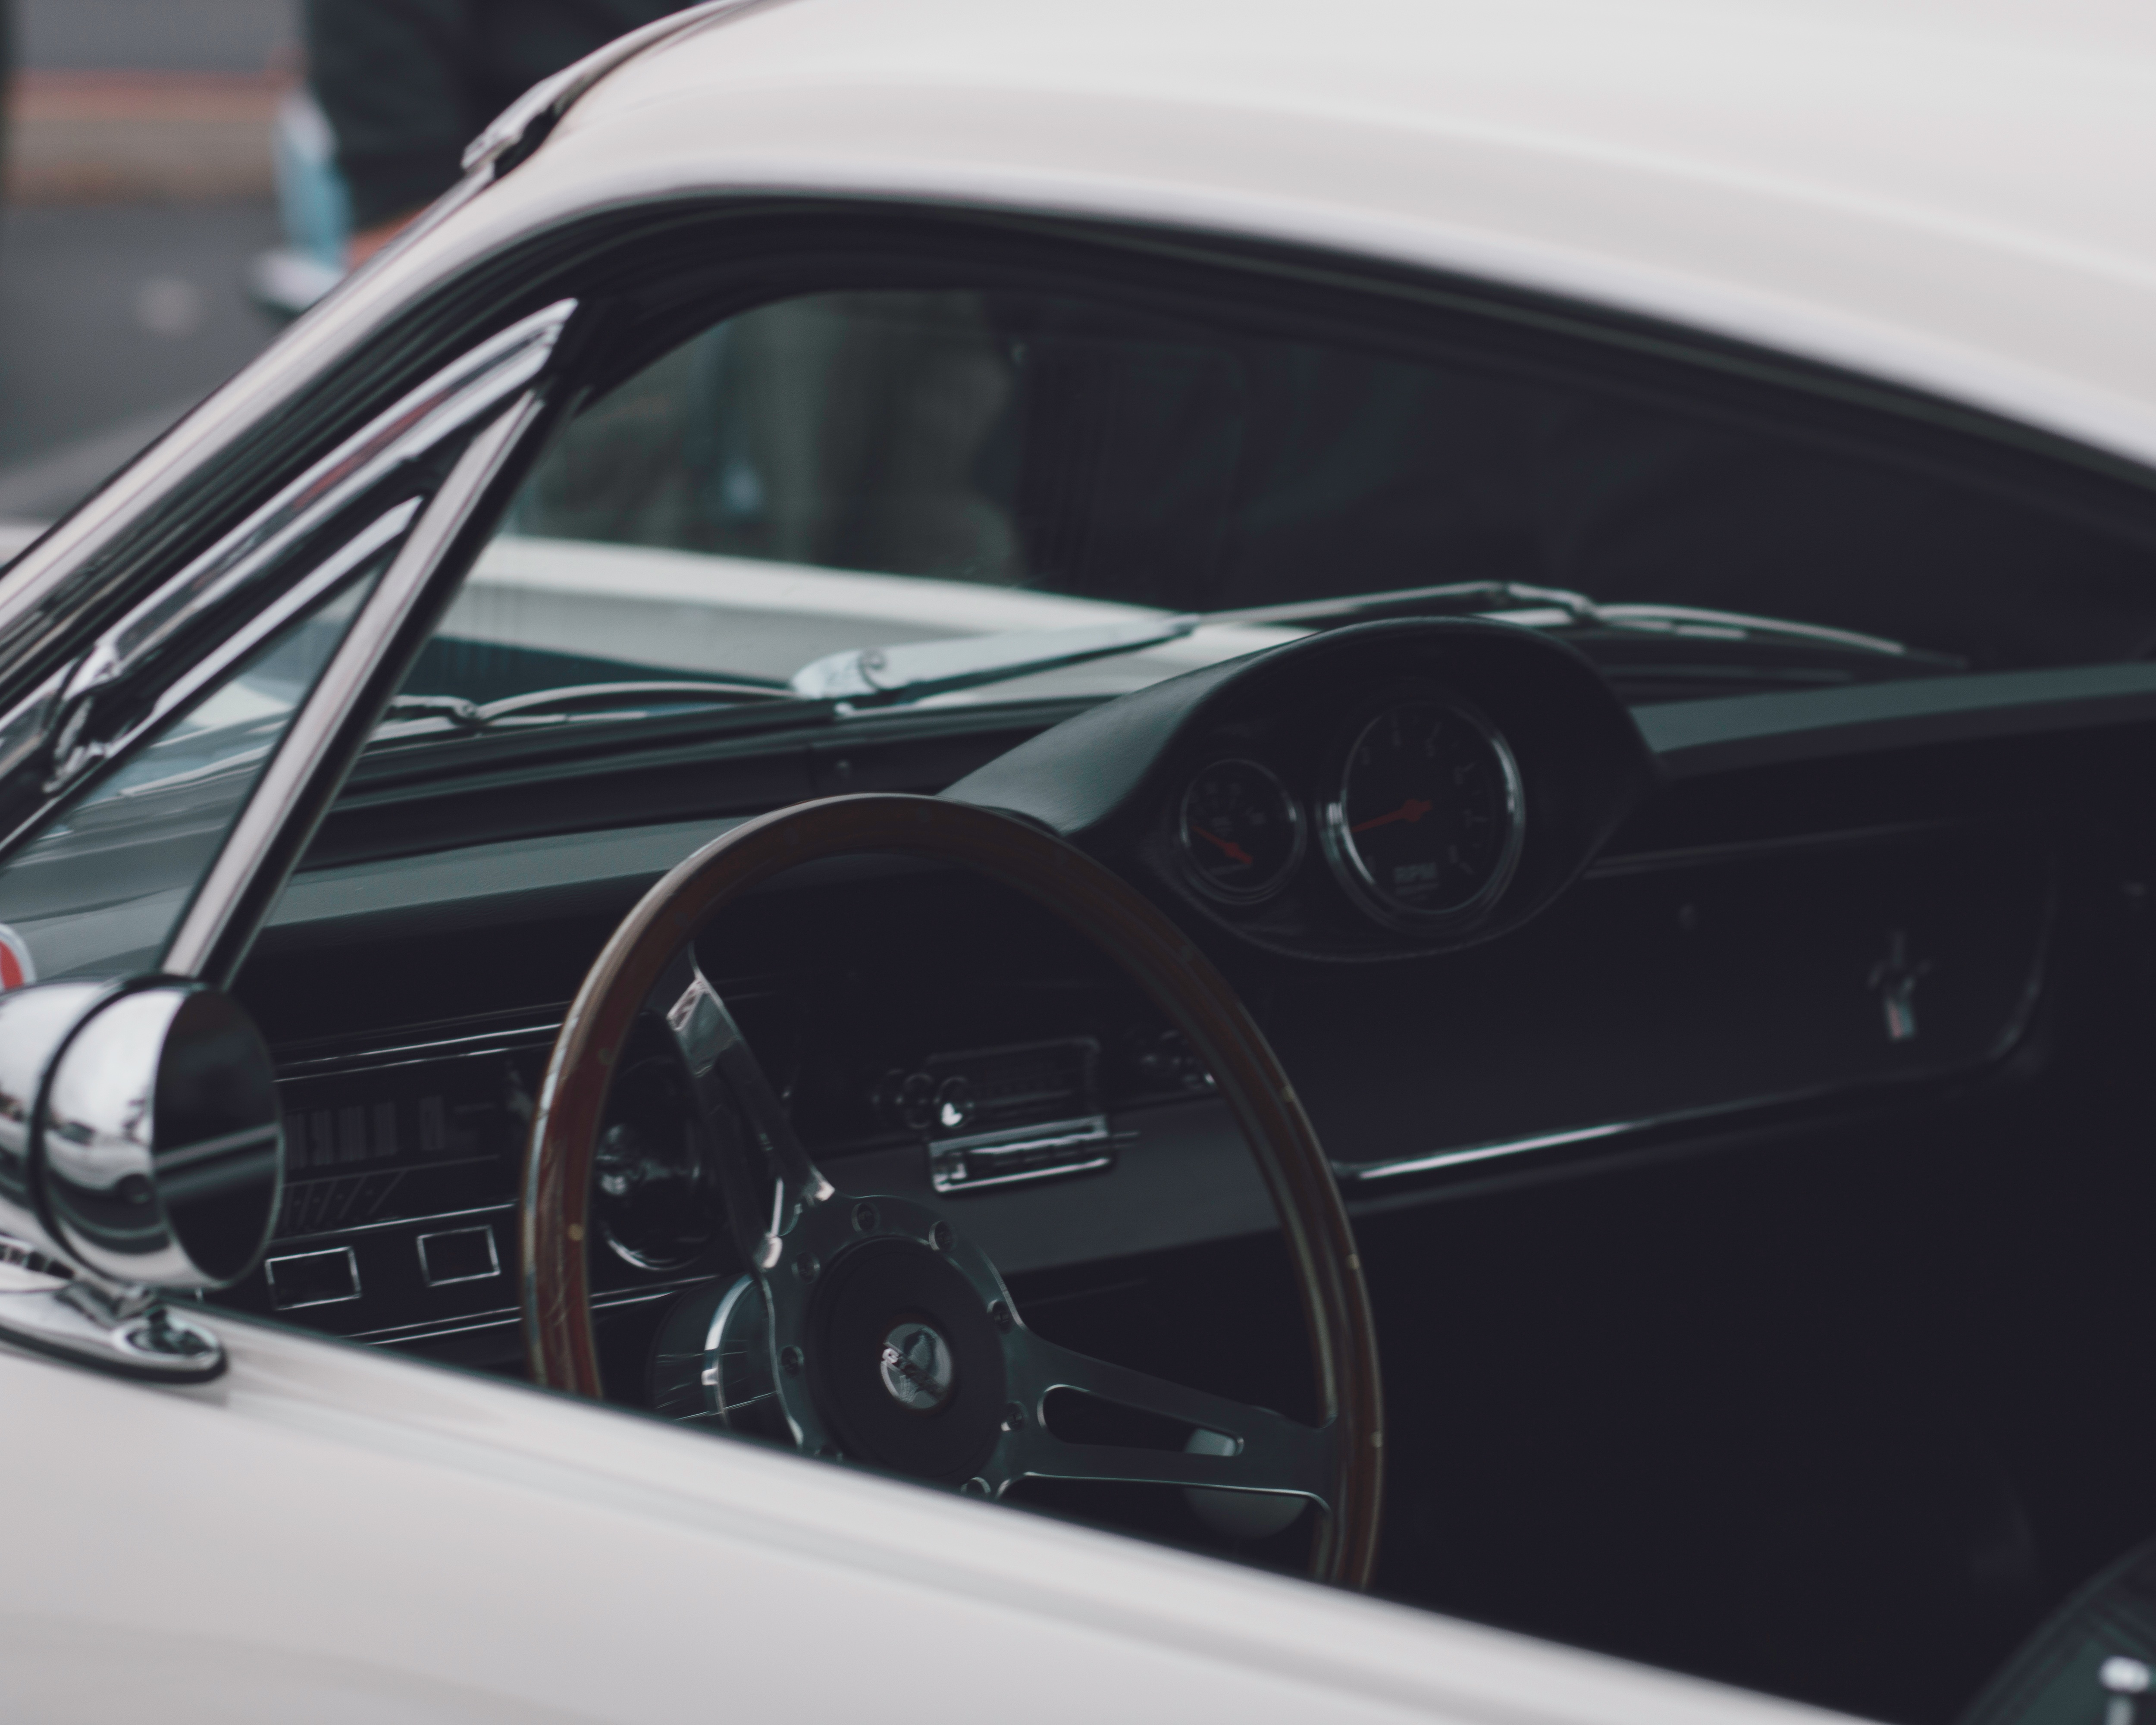
car, wheel, vehicle, steering wheel, sports car, supercar, convertible, porsche, land vehicle, automobile make, automotive exterior, automotive design, luxury vehicle, performance car